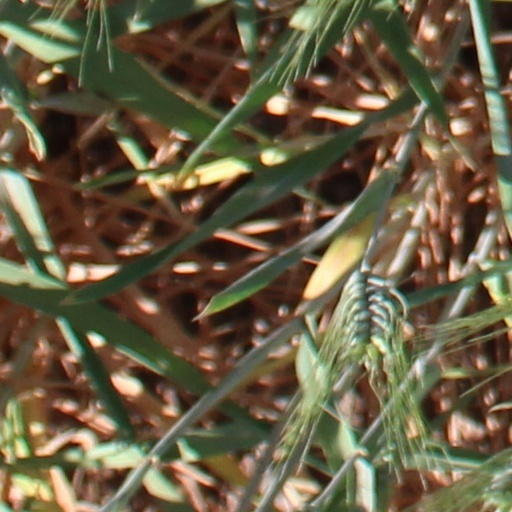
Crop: wheat